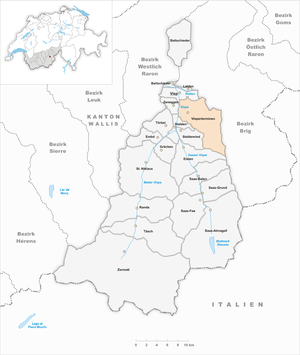
Visperterminen est une commune suisse de l'est du canton du Valais, située dans le district de Viège. Elle accueille sur son territoire une petite station de ski.